Tommy (2014 film)

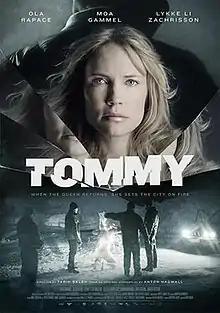
Theatrical release poster

Tommy is a 2014 Swedish crime thriller film directed by Tarik Saleh. The film premiered as the closing film of the Gothenburg Film Festival on February 1, 2014, and was later released in Sweden on March 14, 2014. It stars Moa Gammel, Ola Rapace, and Swedish singer Lykke Li in her acting debut. Li also contributed to the film's soundtrack with the song "Du är den ende".